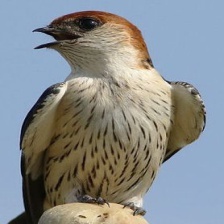
Species: STRIPPED SWALLOW
Scientific name: CECROPIS ABYSSINICA